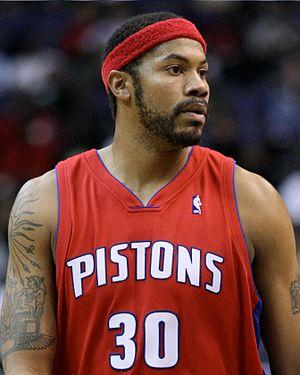
Cette page présente la liste des transferts et mouvements de personnels de la NBA durant la saison 2010-2011.